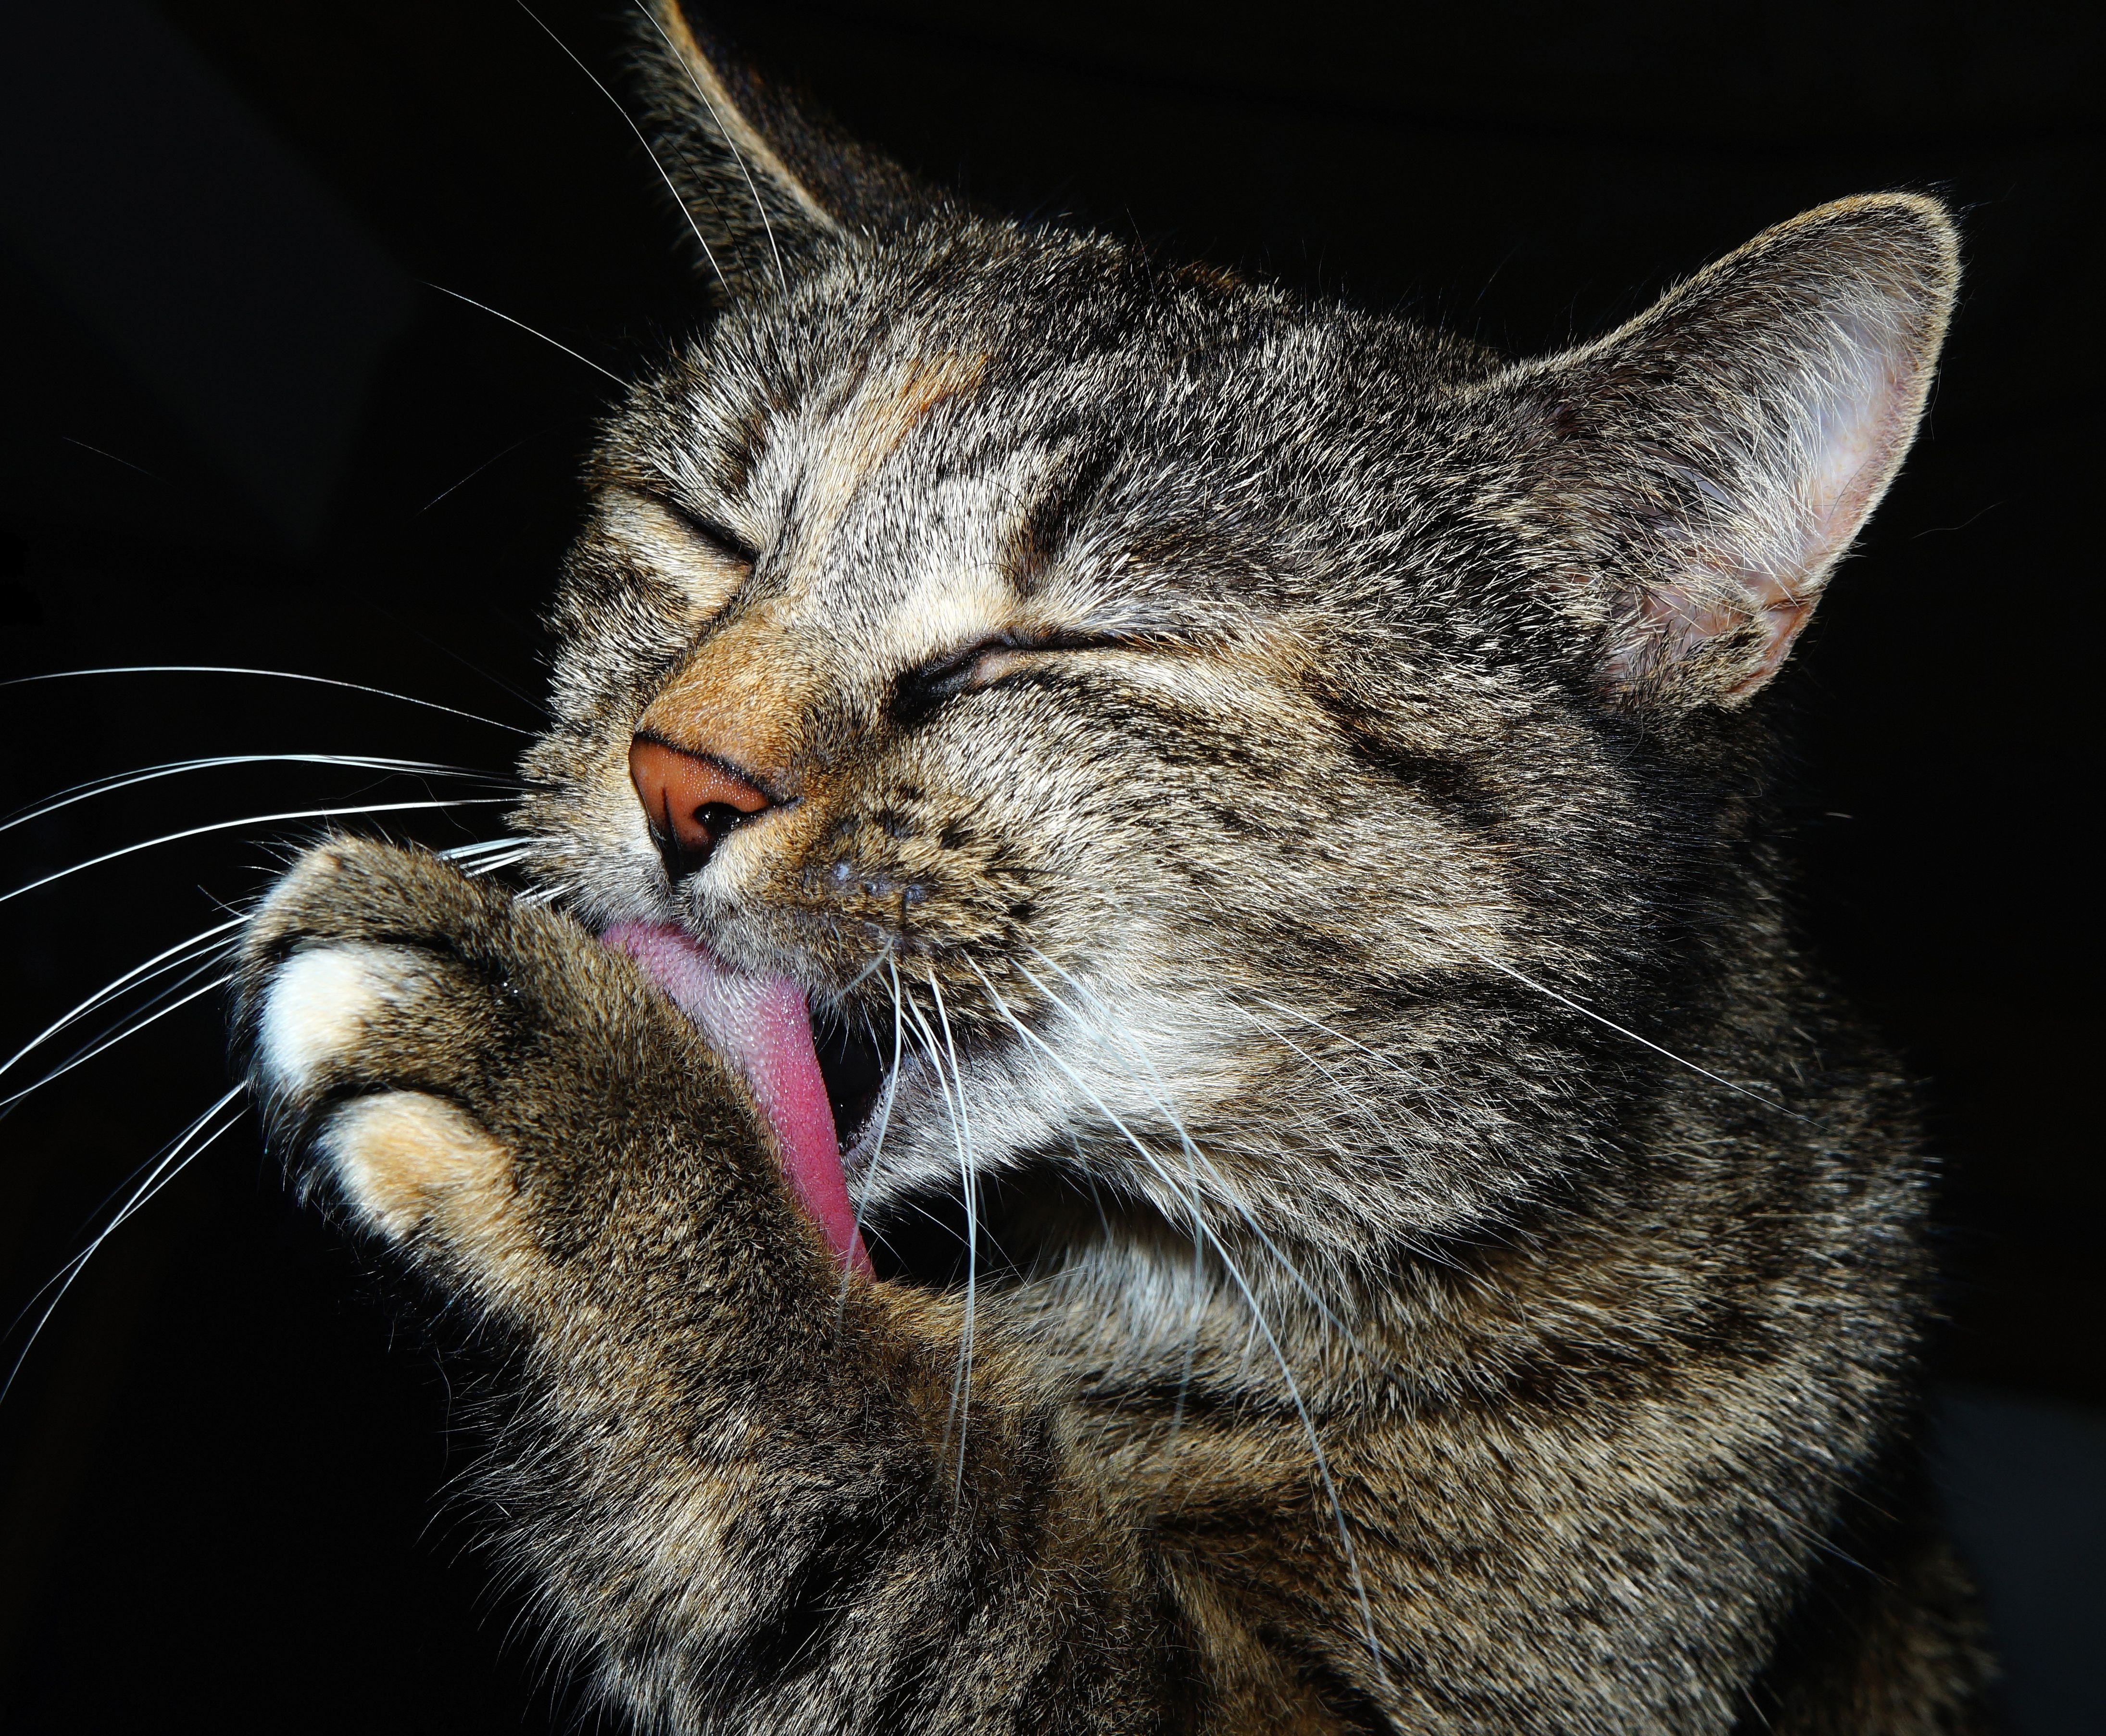
animal, cute, female, wildlife, portrait, cat, clean, mammal, close, fauna, yawn, close up, face, whiskers, snout, head, vertebrate, expression, front, attention, animal world, head drawing, puma, mackerel, cat face, graceful, cat portrait, tabby cat, european shorthair, wild cat, small to medium sized cats, cat like mammal, domestic short haired cat, pixie bob